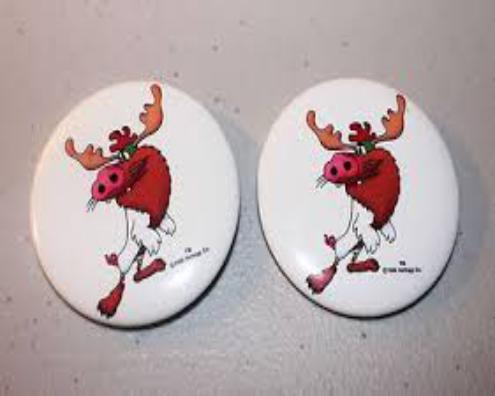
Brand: Bigg Mixx
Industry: Food